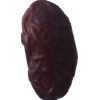
Label: dates